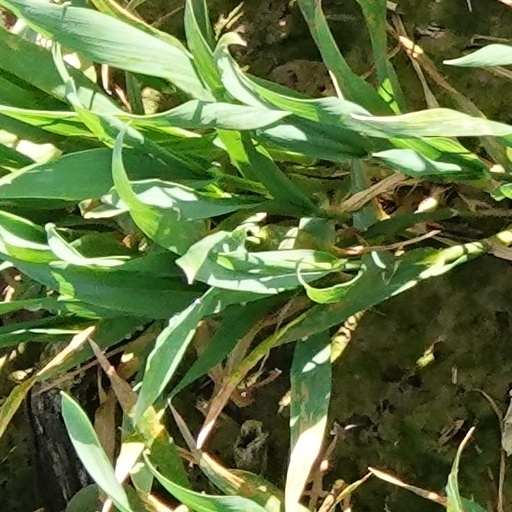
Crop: wheat